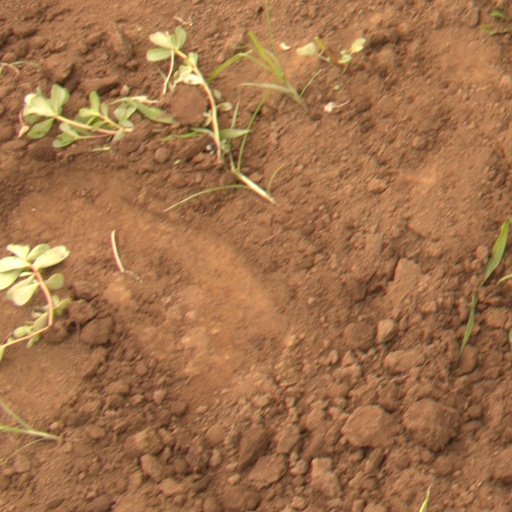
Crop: soybean